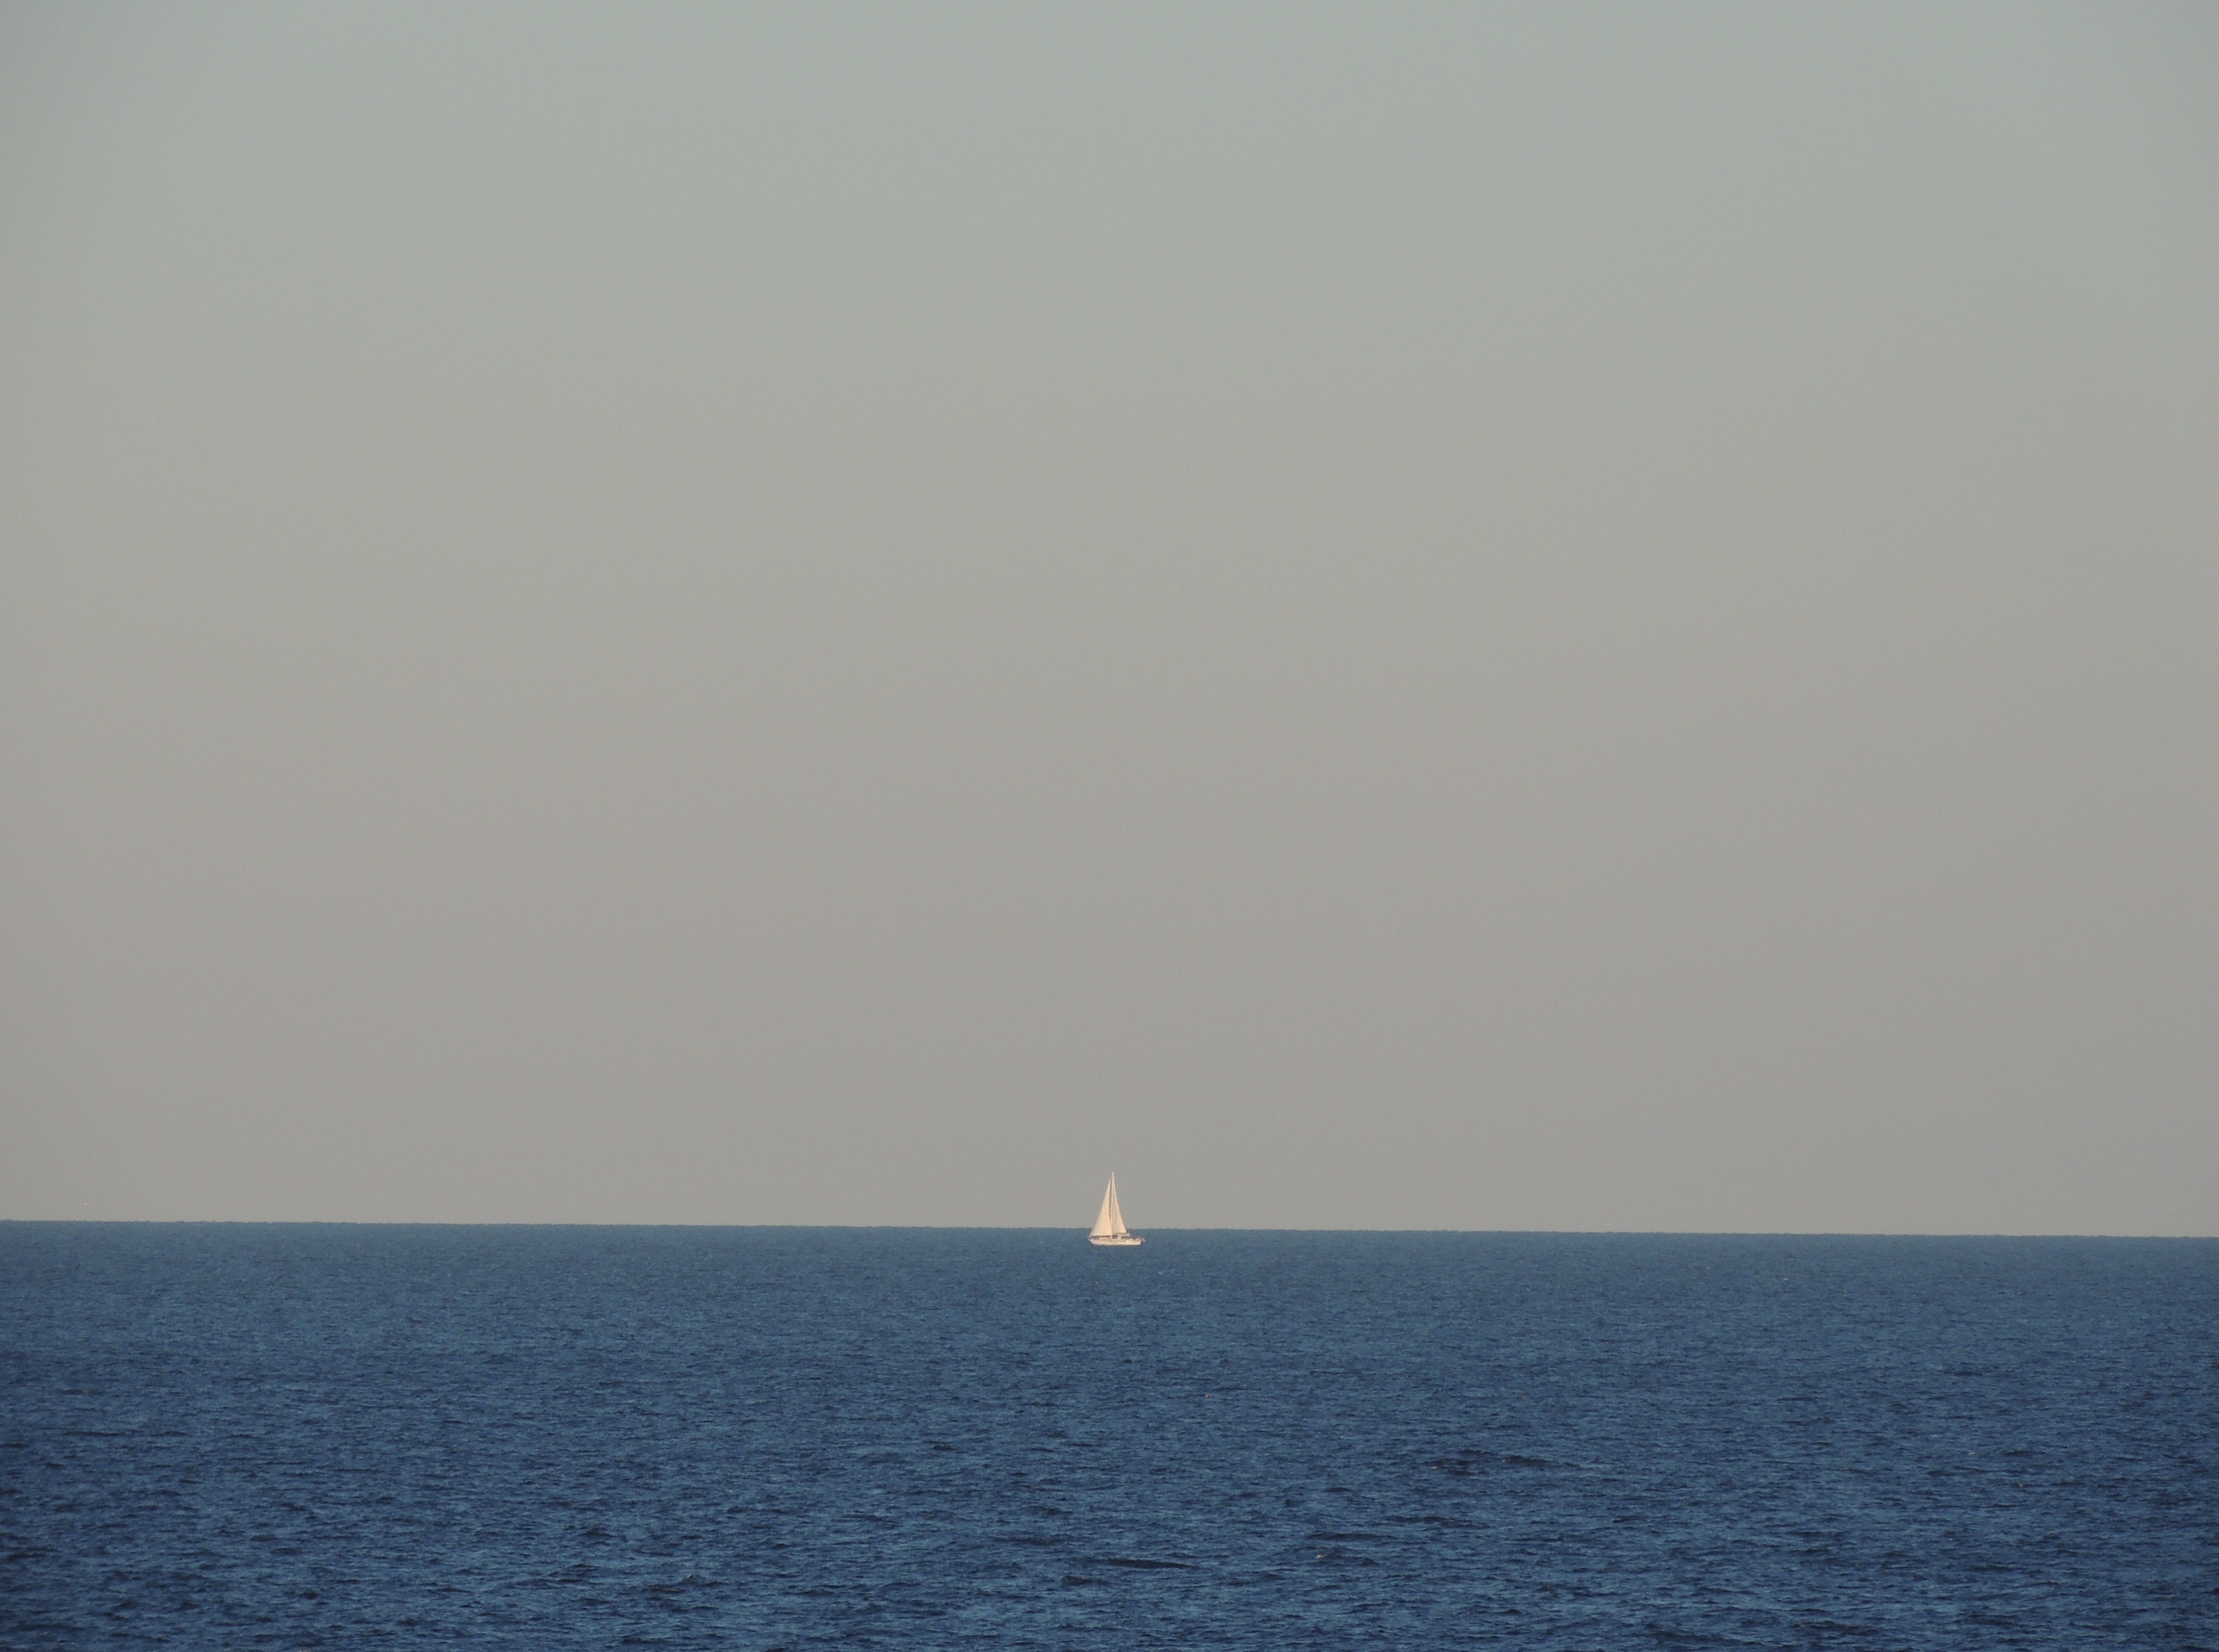
sea, coast, ocean, horizon, fog, boat, vehicle, tower, bay, atmospheric phenomenon, atmosphere of earth